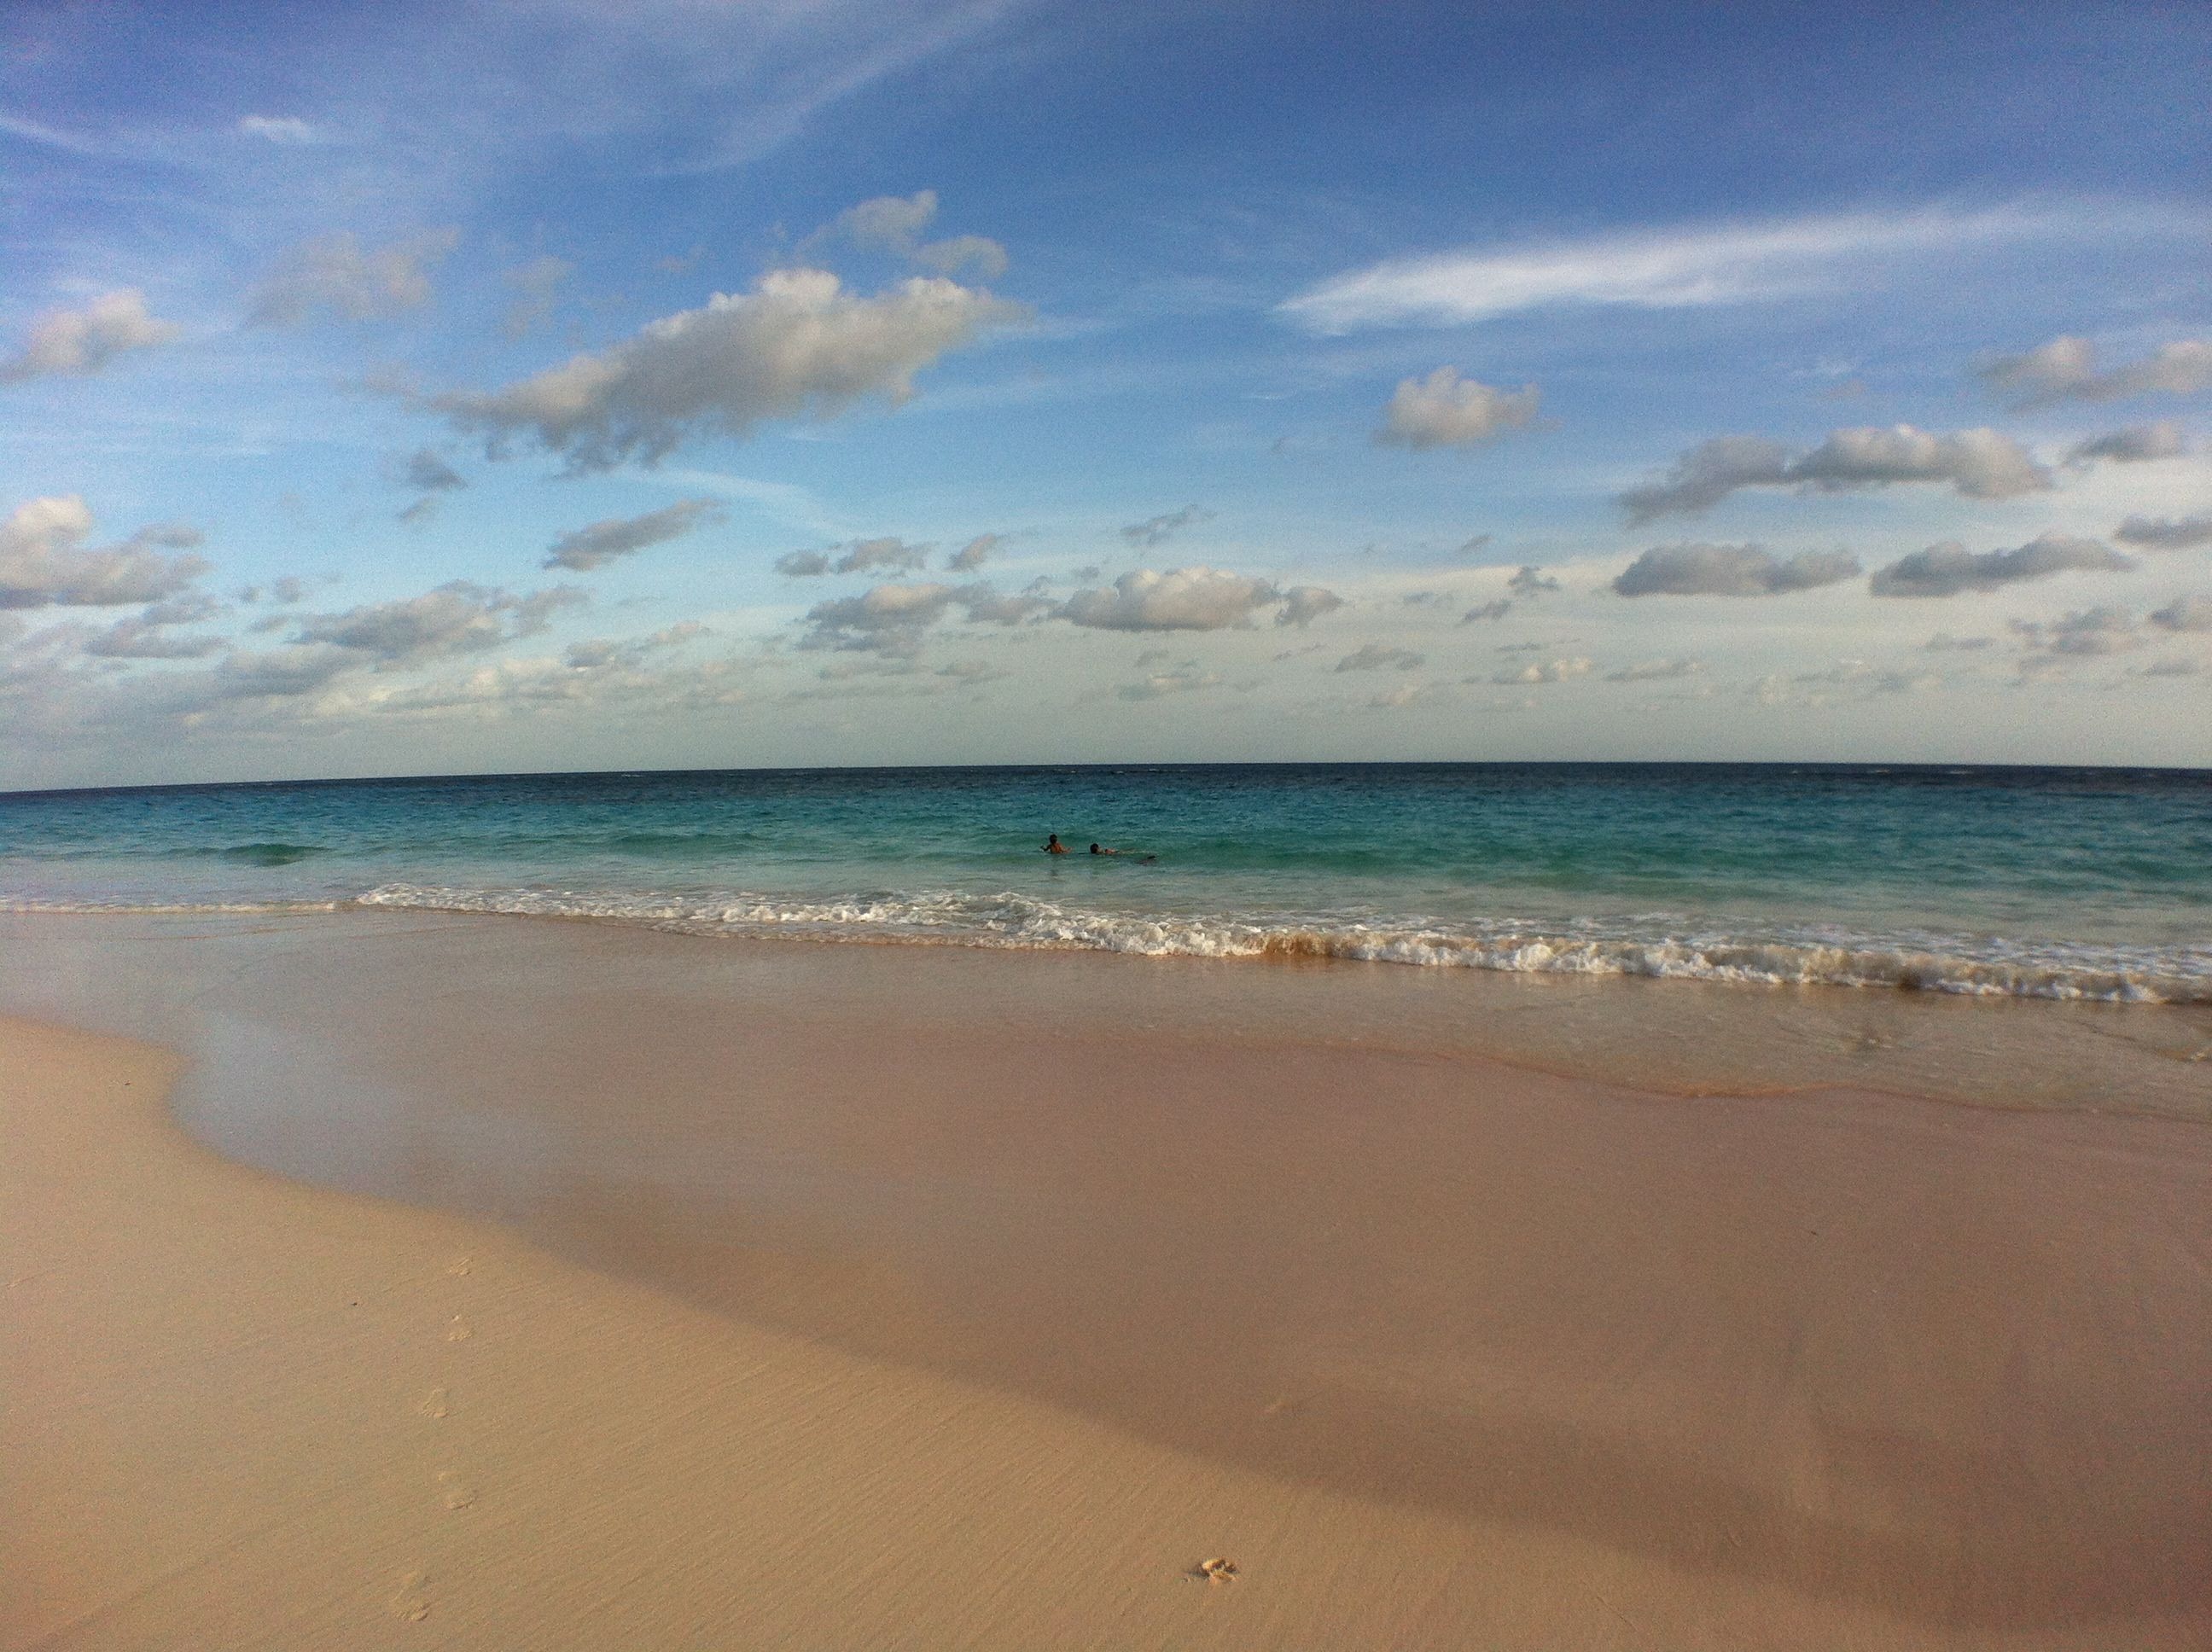
beach, sea, coast, water, nature, outdoor, sand, ocean, horizon, cloud, sky, shore, wave, coastal, coastline, seaside, environment, scenic, seascape, bay, body of water, marine, bermuda, wind wave